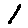
Label: 1